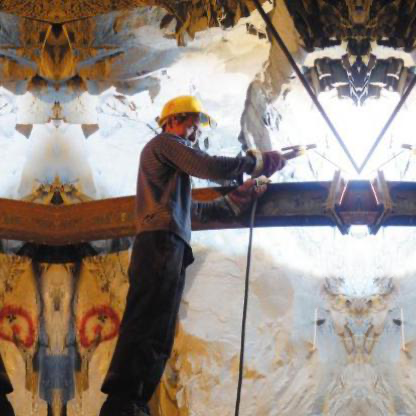
Objects in the image:
label: helmet